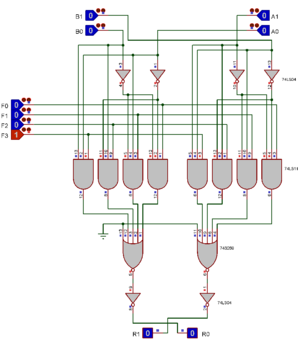
L'unité arithmétique et logique, est l'organe de l'ordinateur chargé d'effectuer les calculs. Le plus souvent, l'UAL est incluse dans l'unité centrale de traitement ou le microprocesseur.